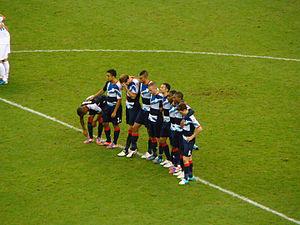
Ryan Giggs, né Ryan Joseph Wilson le 29 novembre 1973 à Cardiff, est un footballeur international gallois qui a évolué pendant toute sa carrière sportive au poste de milieu de terrain à Manchester United.